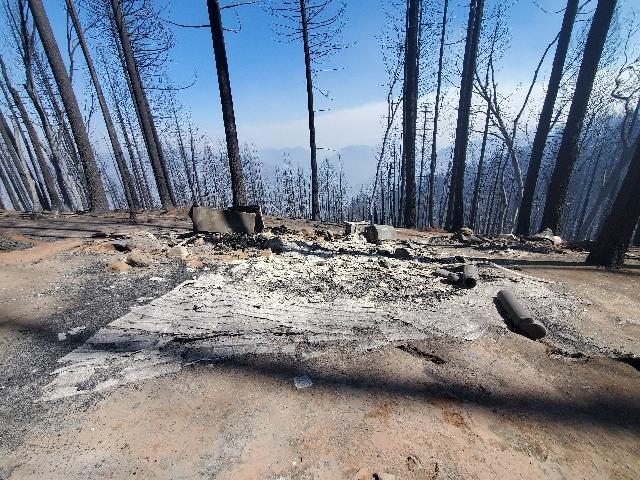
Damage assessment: destroyed